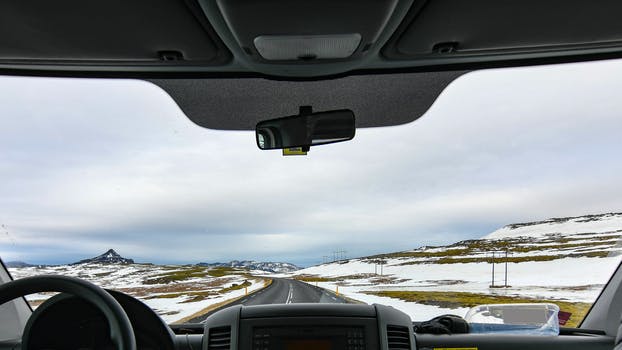
Label: No Watermark